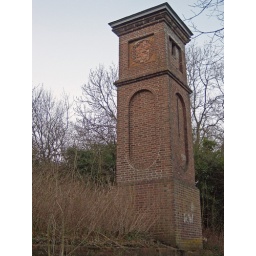
This clock tower is in the Greenfield Valley